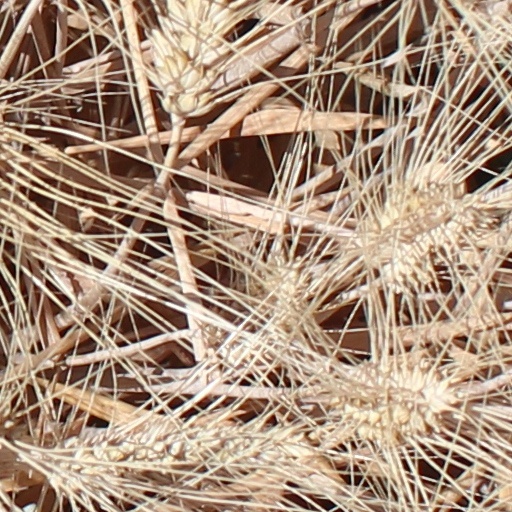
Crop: wheat